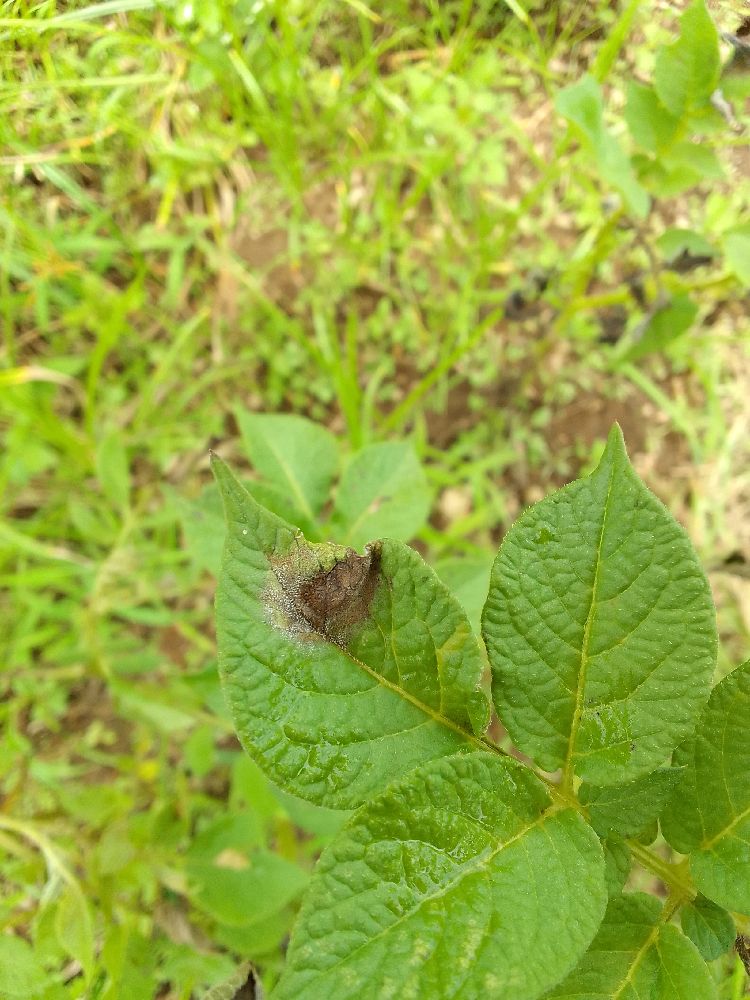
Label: Late blight